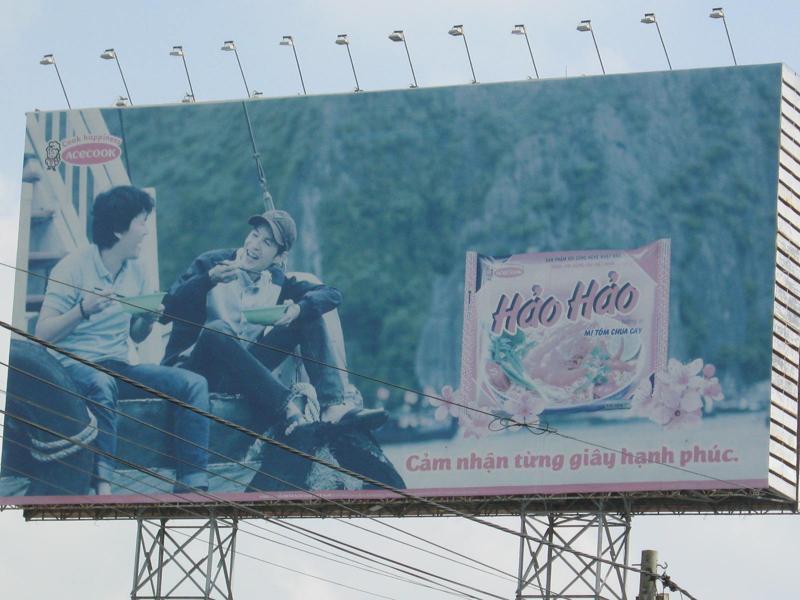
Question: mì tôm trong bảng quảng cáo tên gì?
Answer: tên hảo hảo